Liberator (gun)

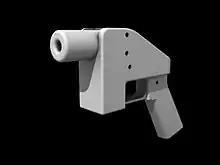
Digital Liberator pistol by Defense Distributed

Days after their publication, the United States Department of State's Office of Defense Trade Controls issued a letter to Defense Distributed demanding that it retract the Liberator plans from public availability. The State Department justified this demand by asserting the right to regulate the flow of technical data related to arms, and its role in enforcing the Arms Export Control Act of 1976.